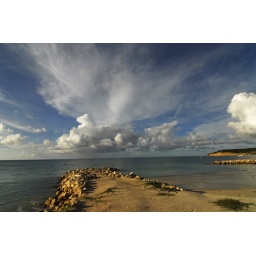
Antigua, Dickenson Bay, beautiful beach against cloudy sky